Wade Stadium

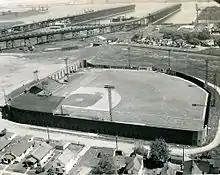
Wade Stadium

During the Great Depression, the U.S. federal government used the WPA to fund projects to boost employment. One of these projects was the removal of the brick roadbed from Grand Avenue, which was then paved with asphalt. During the fall of 1940, road crews removed 381,000 bricks from the surface of Grand Avenue. Another WPA crew used these bricks to build Wade Stadium.